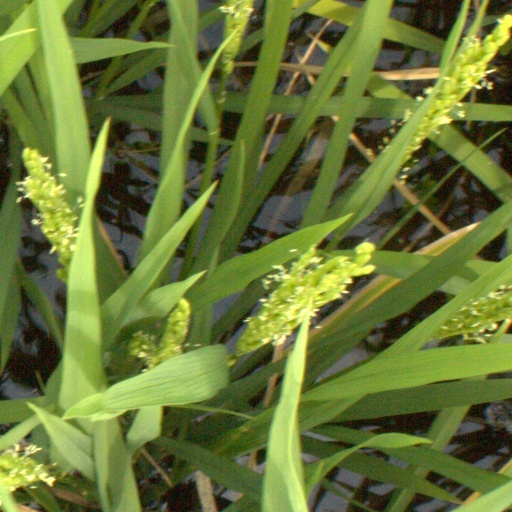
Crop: rice